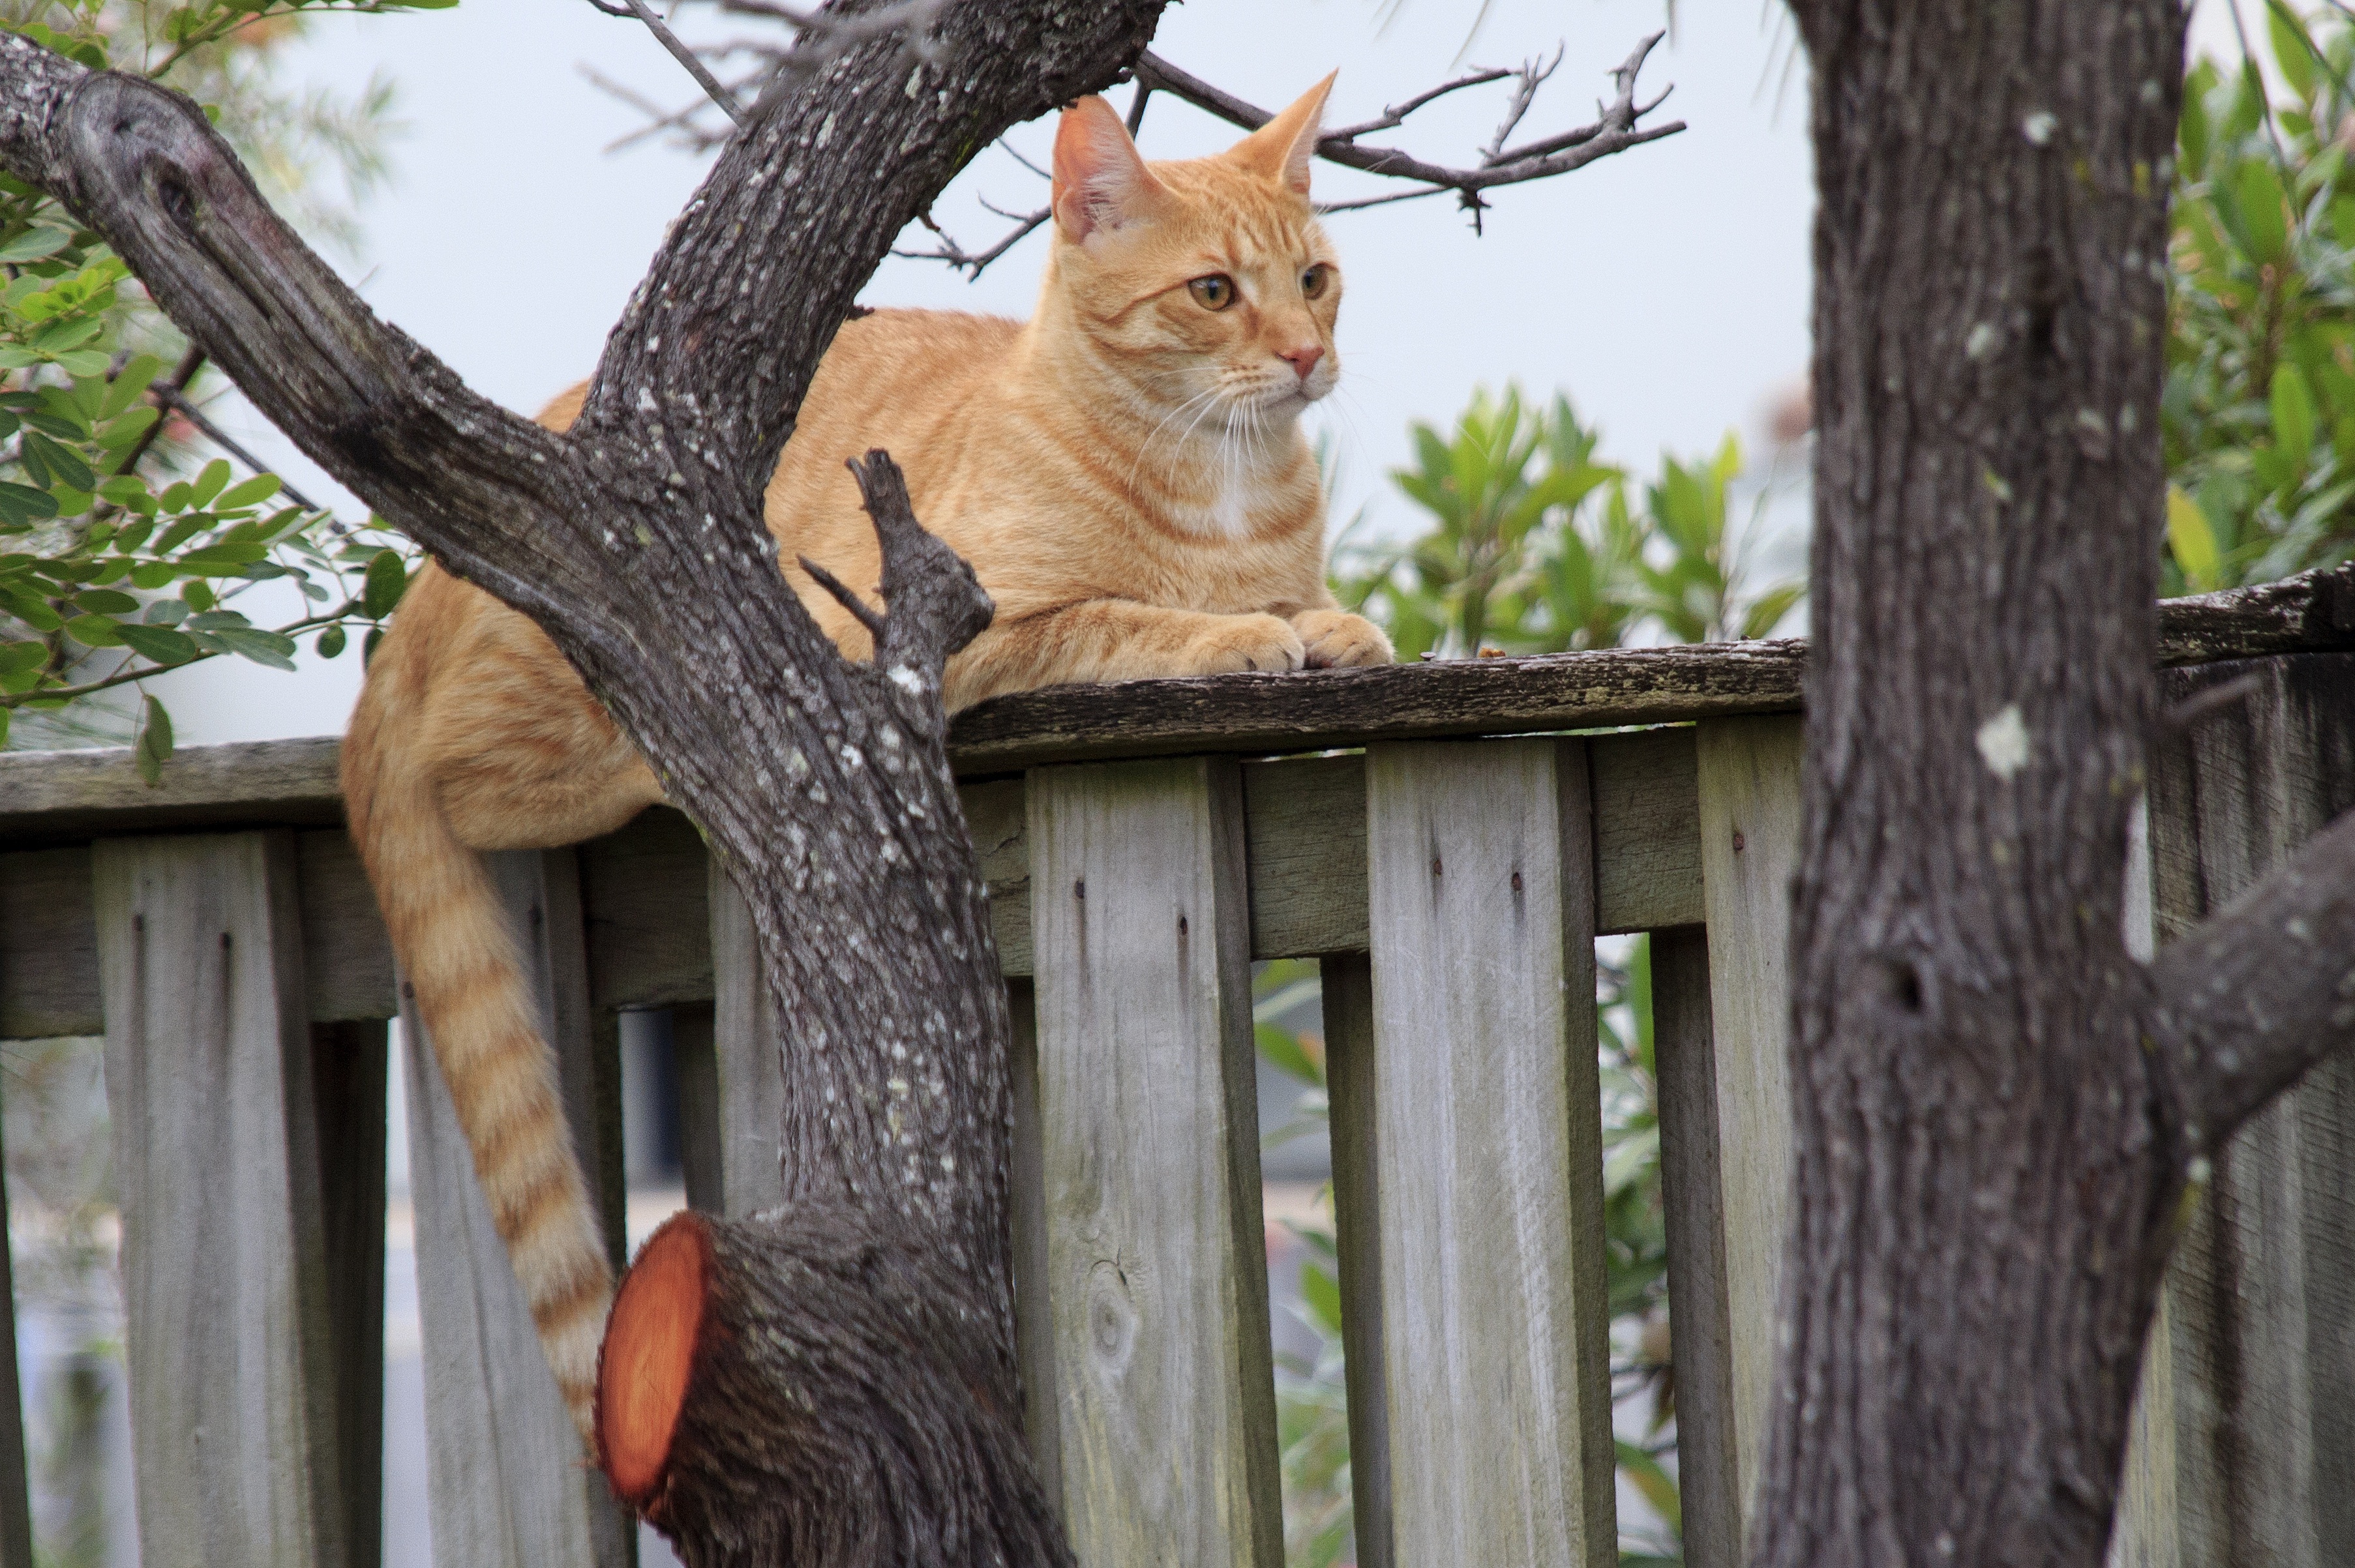
outdoor, branch, fence, plant, wood, countryside, fall, alone, country, village, wildlife, wild, zoo, pet, rural, green, cat, natural, autumn, mammal, yellow, fauna, sad, eyes, homeless, kitty, animals, beautiful, domestic, stray, longhair, pure, adult, breed, mongrel, siting, cat like mammal